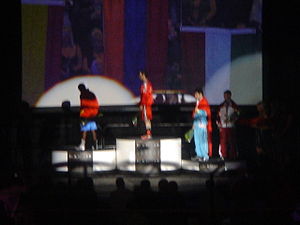
Hovhannes Danielyan
Hovhannes Danielyan modtager guldmedalje i 2008
Hovhannes Danielyan er en armensk tidligere amatørbokser, som boksede i vægtklassen let-fluevægt.